Union (American Civil War)

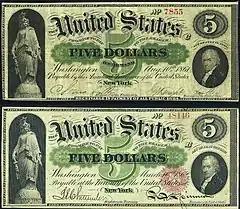
1862 Greenbacks

More soldiers died of disease than from battle injuries, and even larger numbers were temporarily incapacitated by wounds, disease, and accidents. The Union responded by building army hospitals in every state.